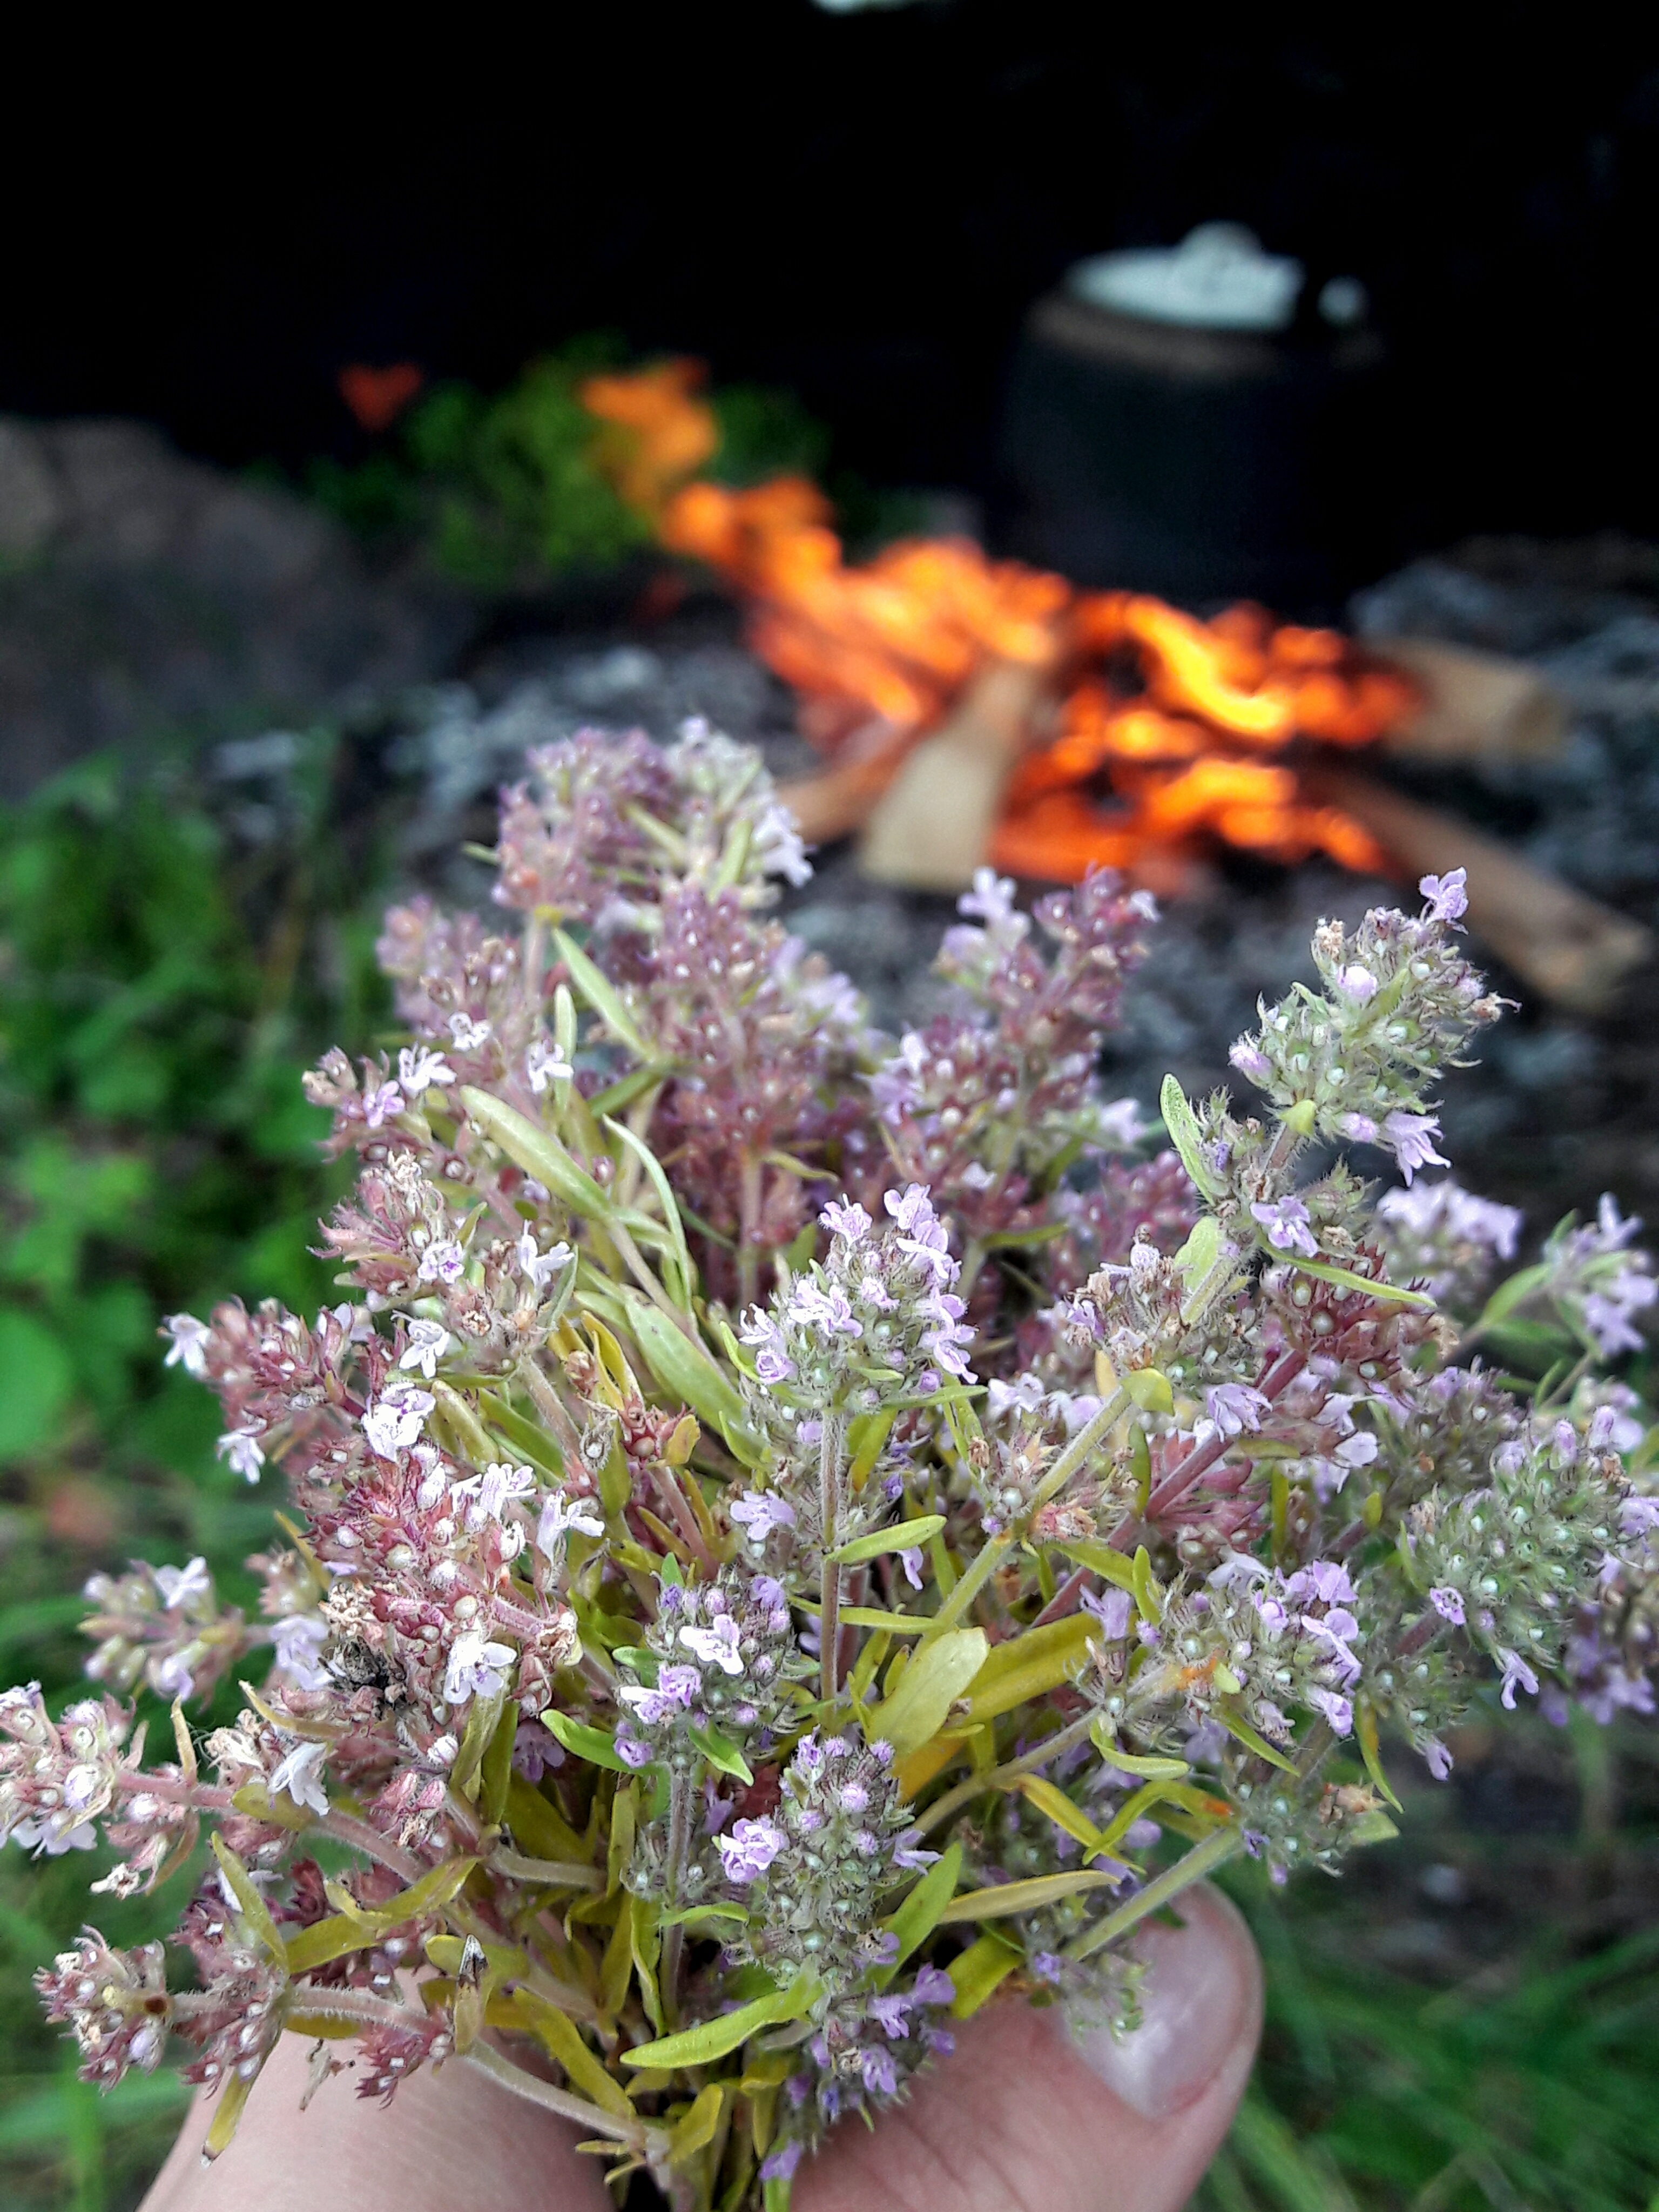
plant, leaf, flower, herb, botany, flora, floristry, flowering plant, land plant